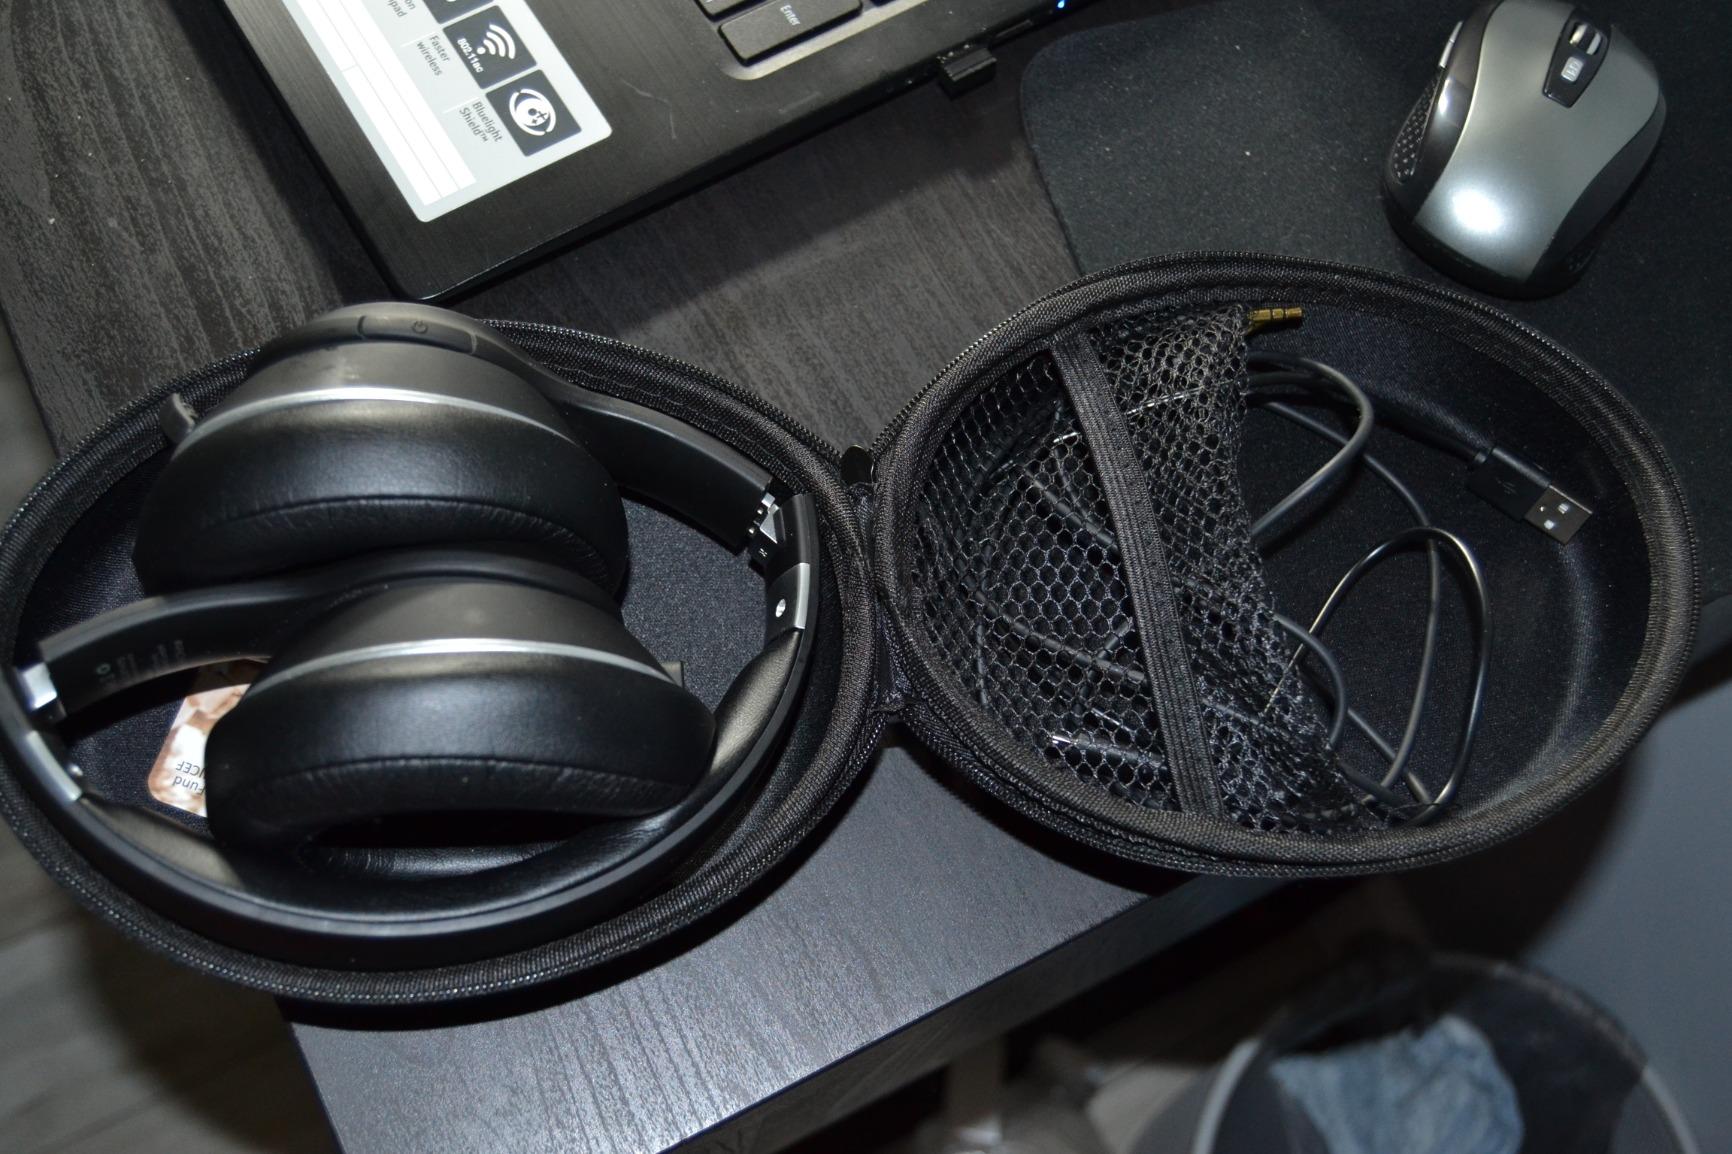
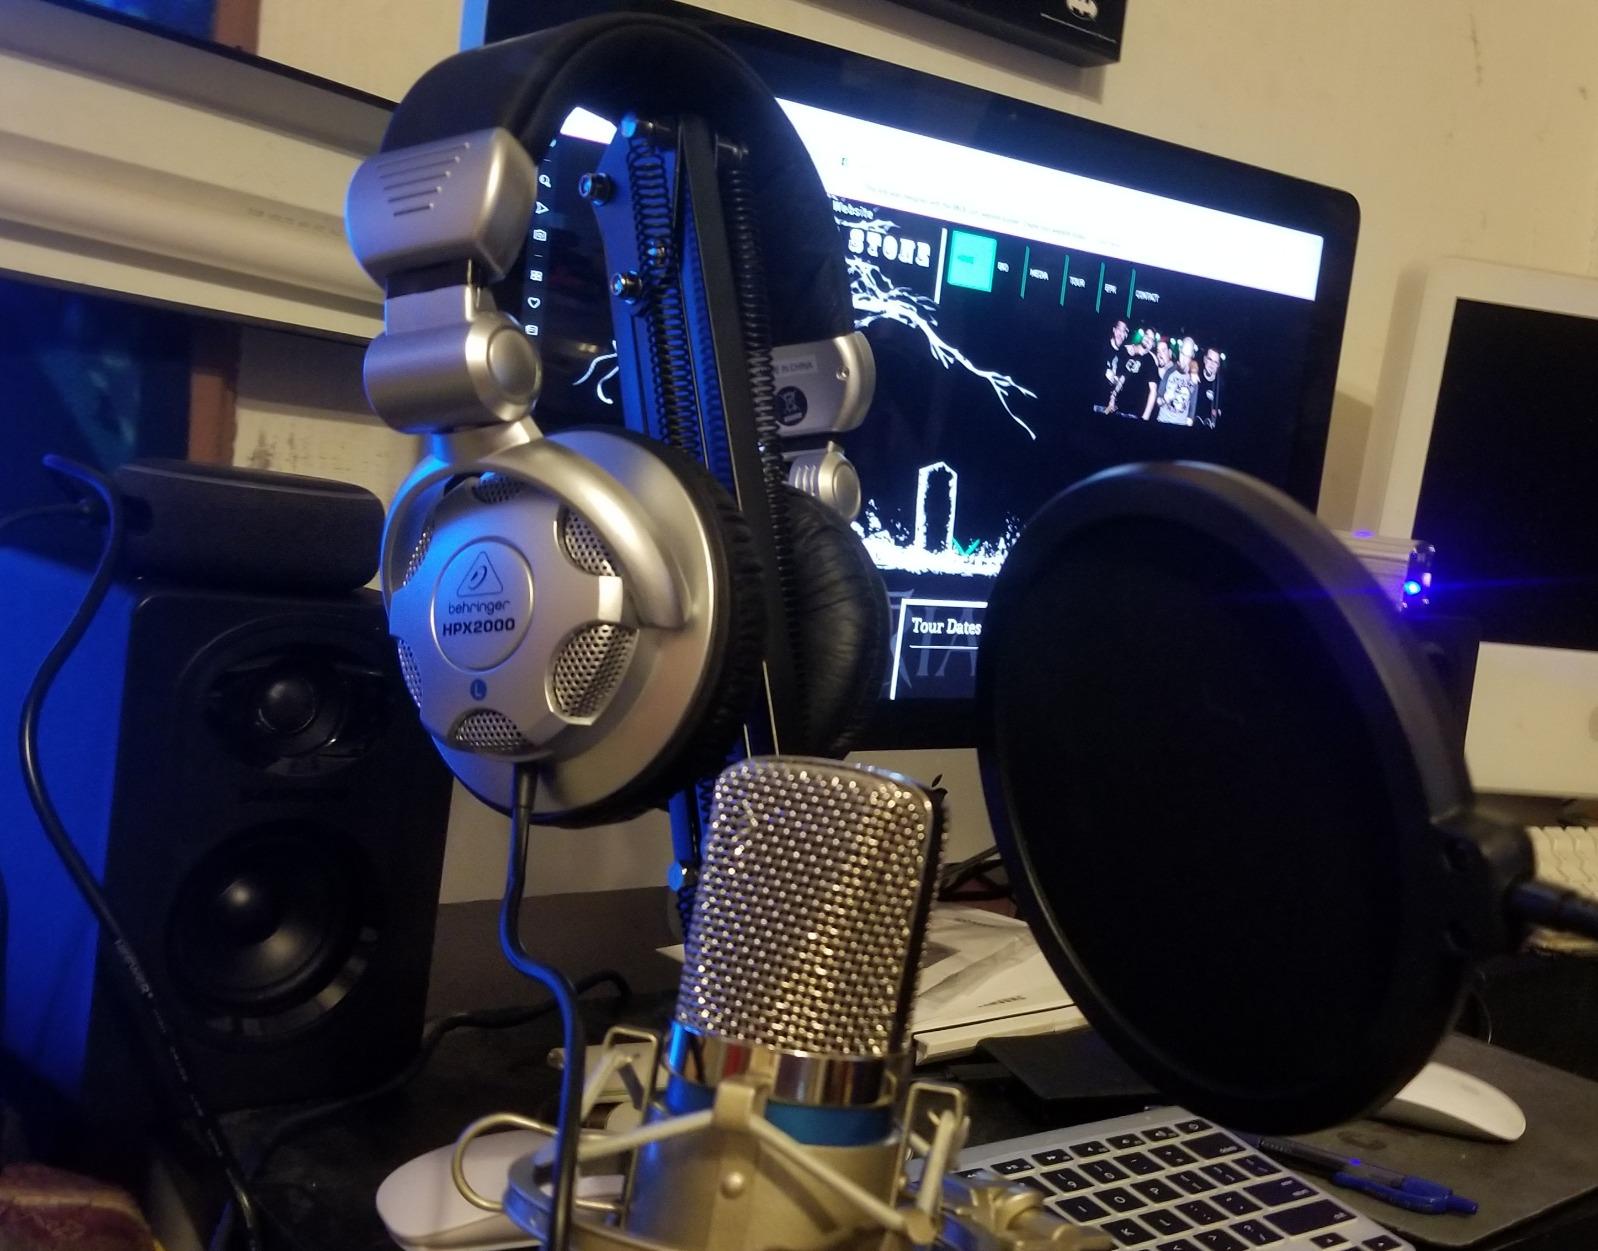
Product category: headphones
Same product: no